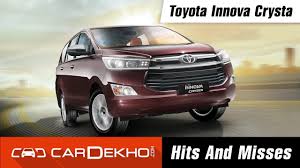
Label: noambulance